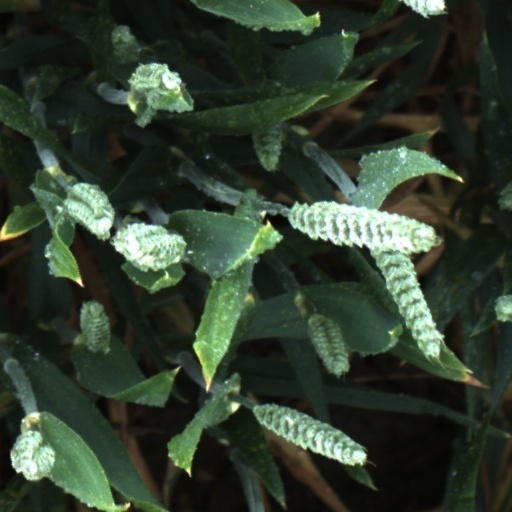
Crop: wheat